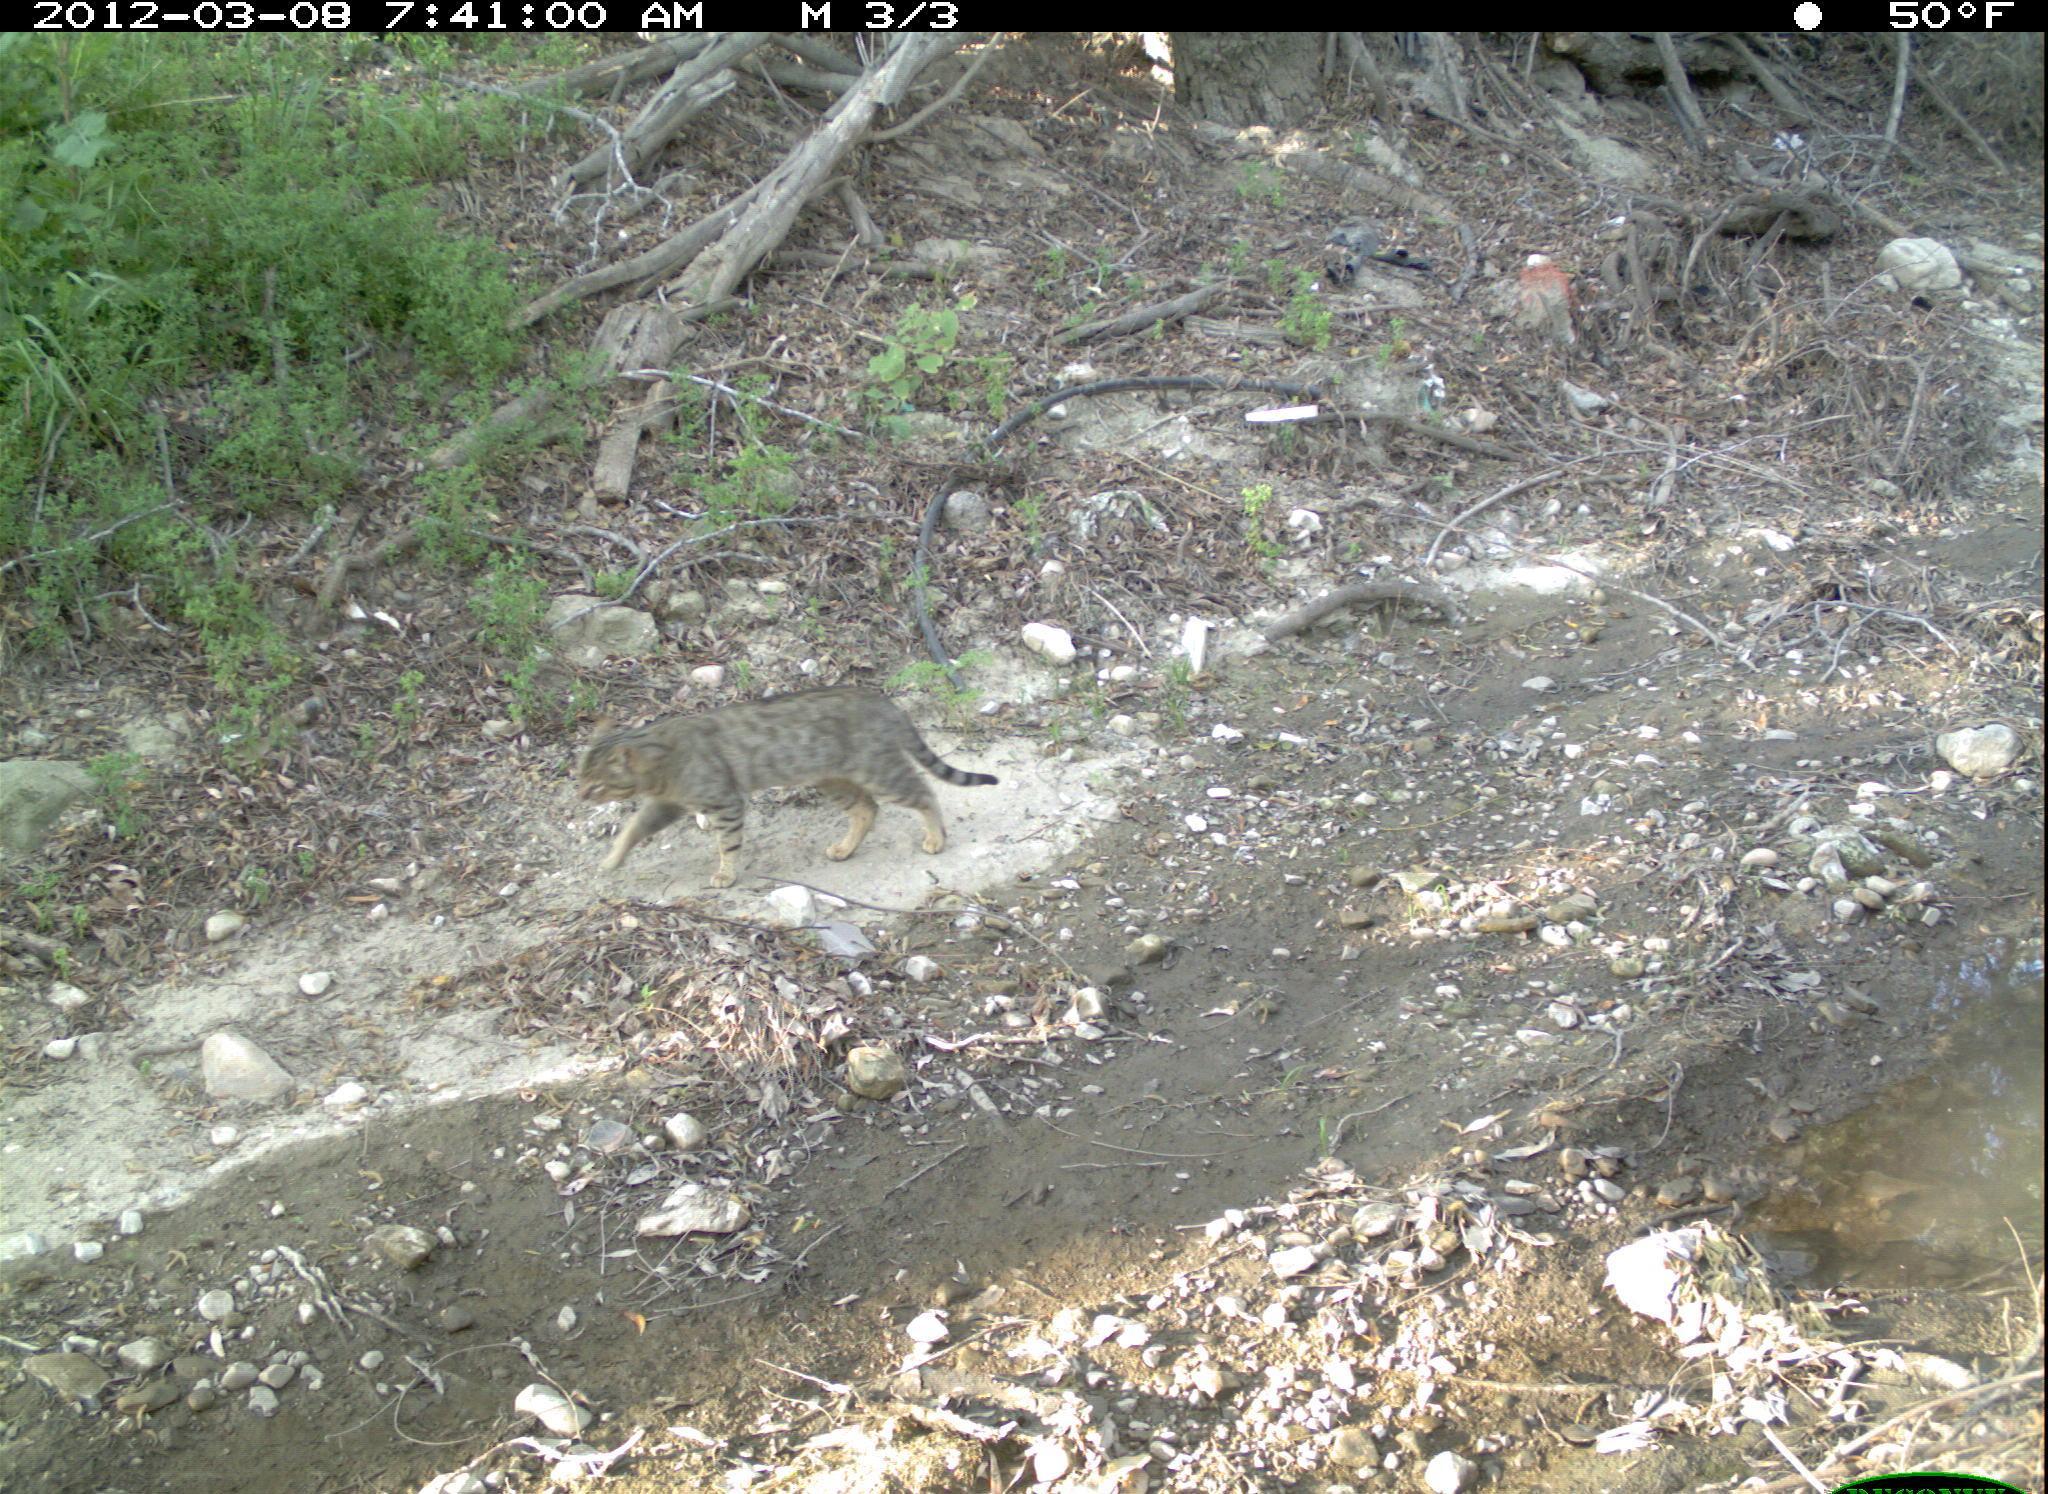
Species: Felis catus